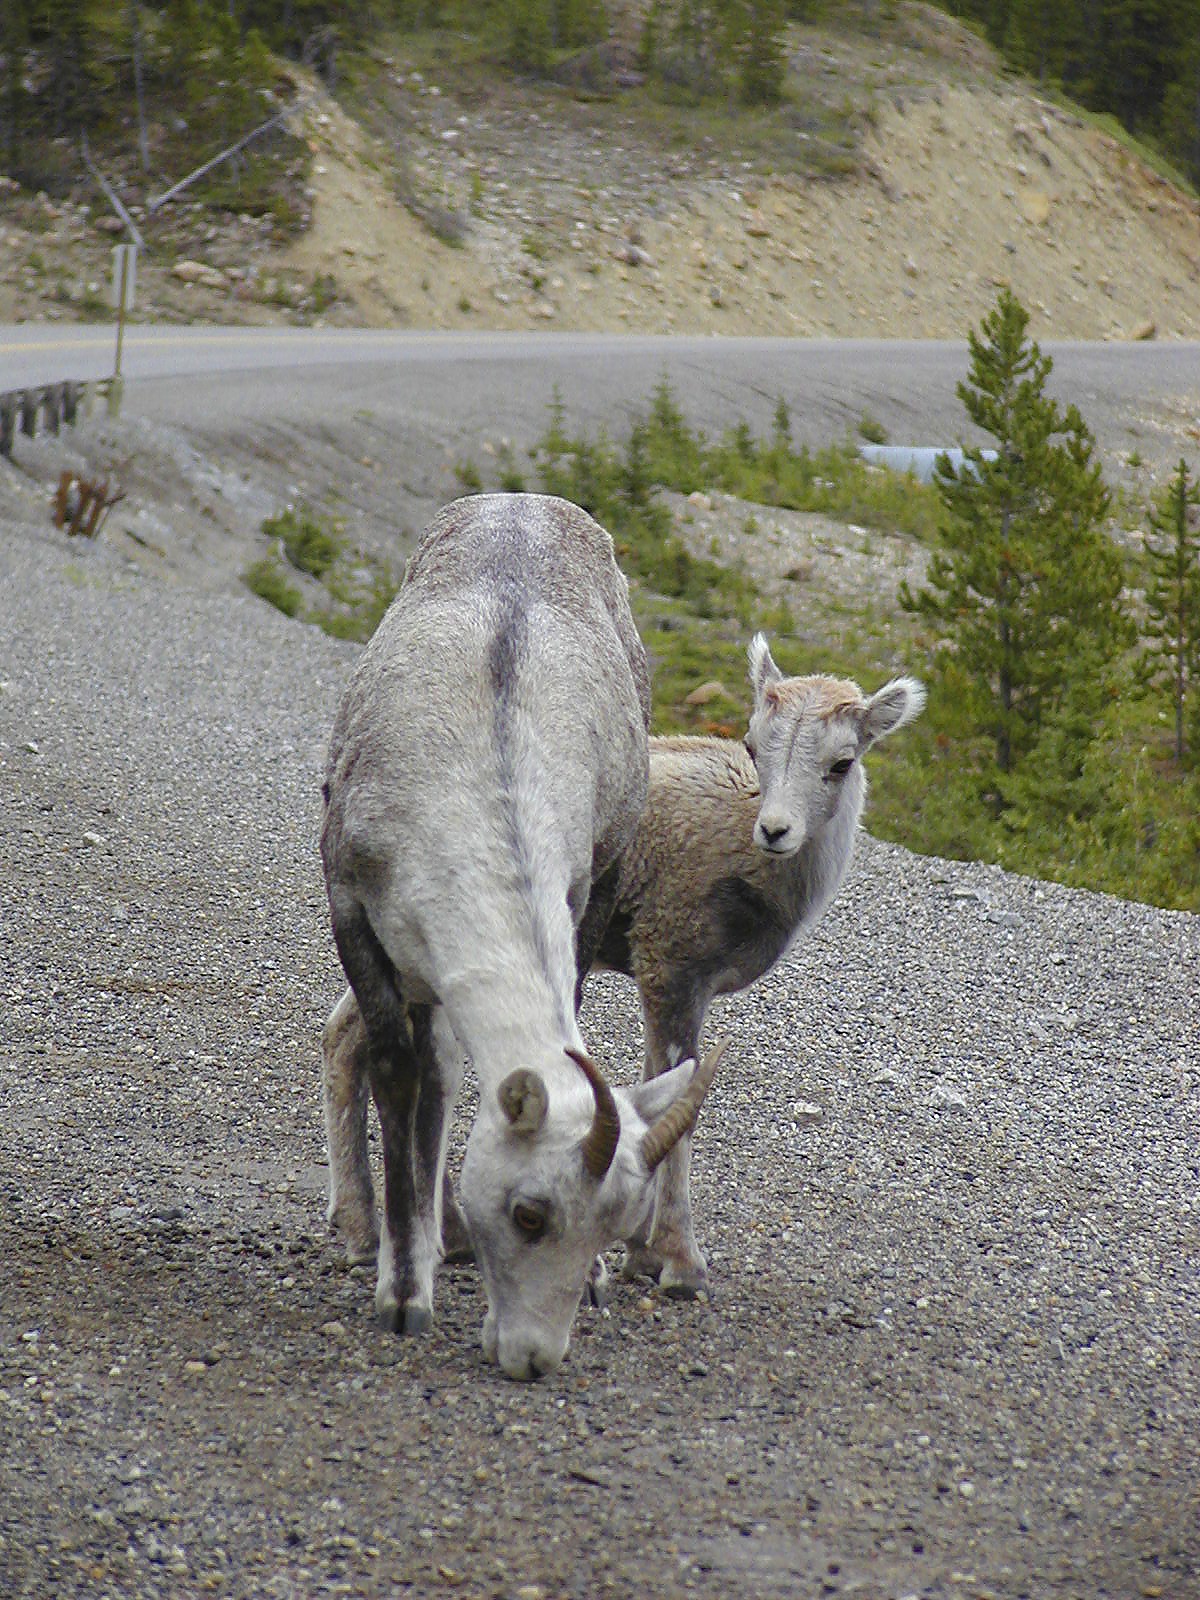
nature, wildlife, wild, goat, zoo, sheep, mammal, fauna, mountain sheep, goats, animals, sheeps, ungulates, cattle like mammal